Tikrit

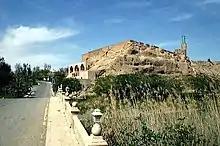
Ruins of the "Green Church"

The town was also home to the Arab Christian tribe of Iyad. The Arabs of the town secretly assisted the Muslims when they besieged the town. The Muslims entered Tikrit in 640; it was from then considered as part of the Jazira province. It was later regarded as belonging to Iraq by Arab geographers.